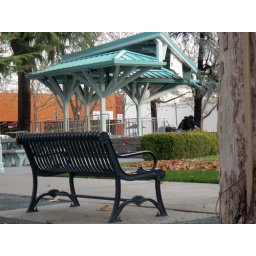
Random Act of Kindness: That little red square is the box sitting in Todos Santos Park